Mundham

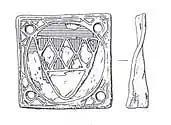
An unusual mount plate from the mediaeval period

Mundham was founded as a settlement in the late Pax Romana period, built on the sandy soil of the river Chet, however there has been activity here since the earliest period of human settlement in Norfolk. Mesolithic blades, and burnt and worked flints as well as Neolithic flints have been found in nearby fields, as have flint and bronze axes, scrapers and many other objects.